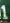
Number: 1